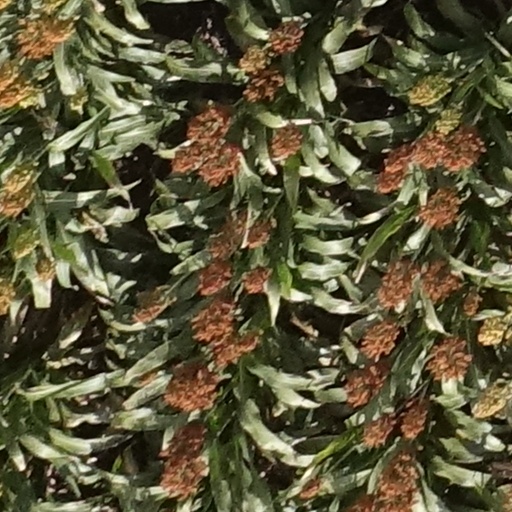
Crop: sorghum